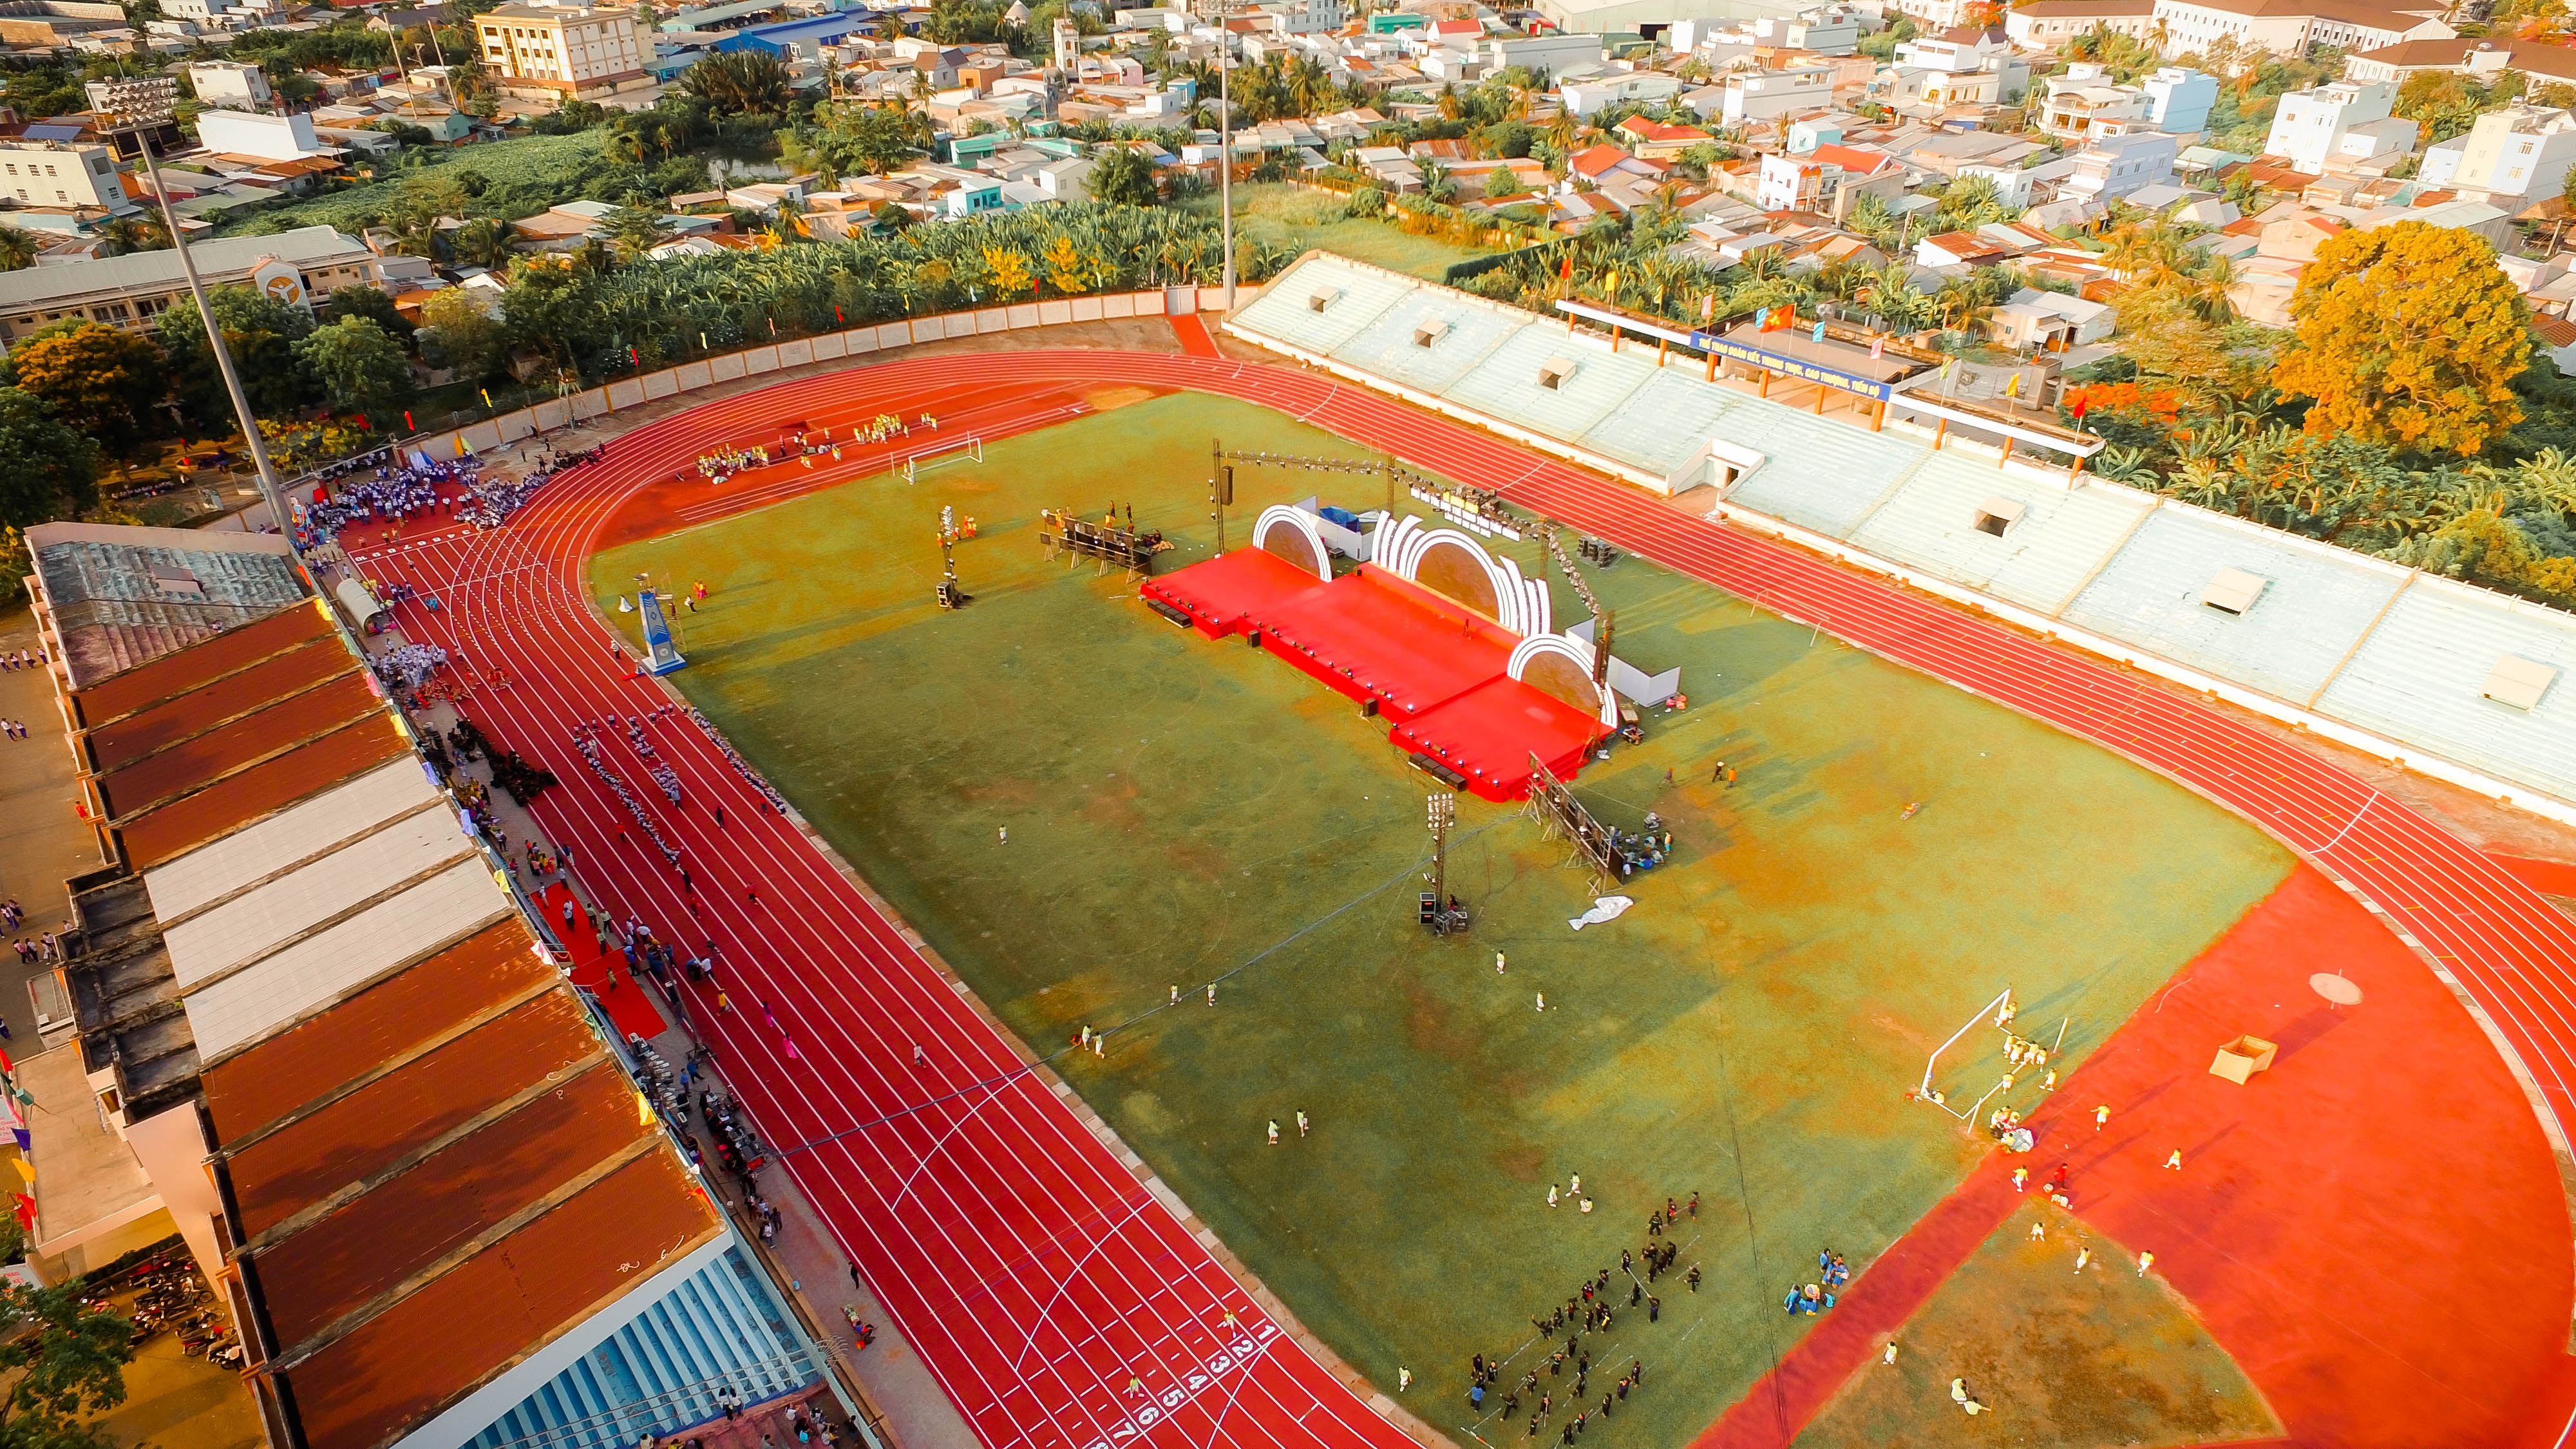
sport venue, stadium, arena, aerial photography, bird's eye view, photography, landscape, leisure